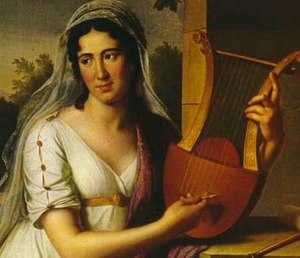
Gioacchino Rossini / Biografi / Il barbiere di Siviglia (Barberen i Sevilla)
Isabella Colbran
Gioachino Antonio Rossini var en populær italiensk komponist, der skrev 39 operaer samt kirkemusik, kammermusik, sange og nogle instrumental- og klaverstykker.